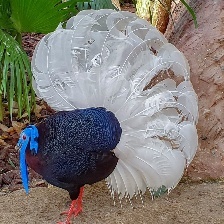
Species: BULWERS PHEASANT
Scientific name: LOPHURA BULWERI